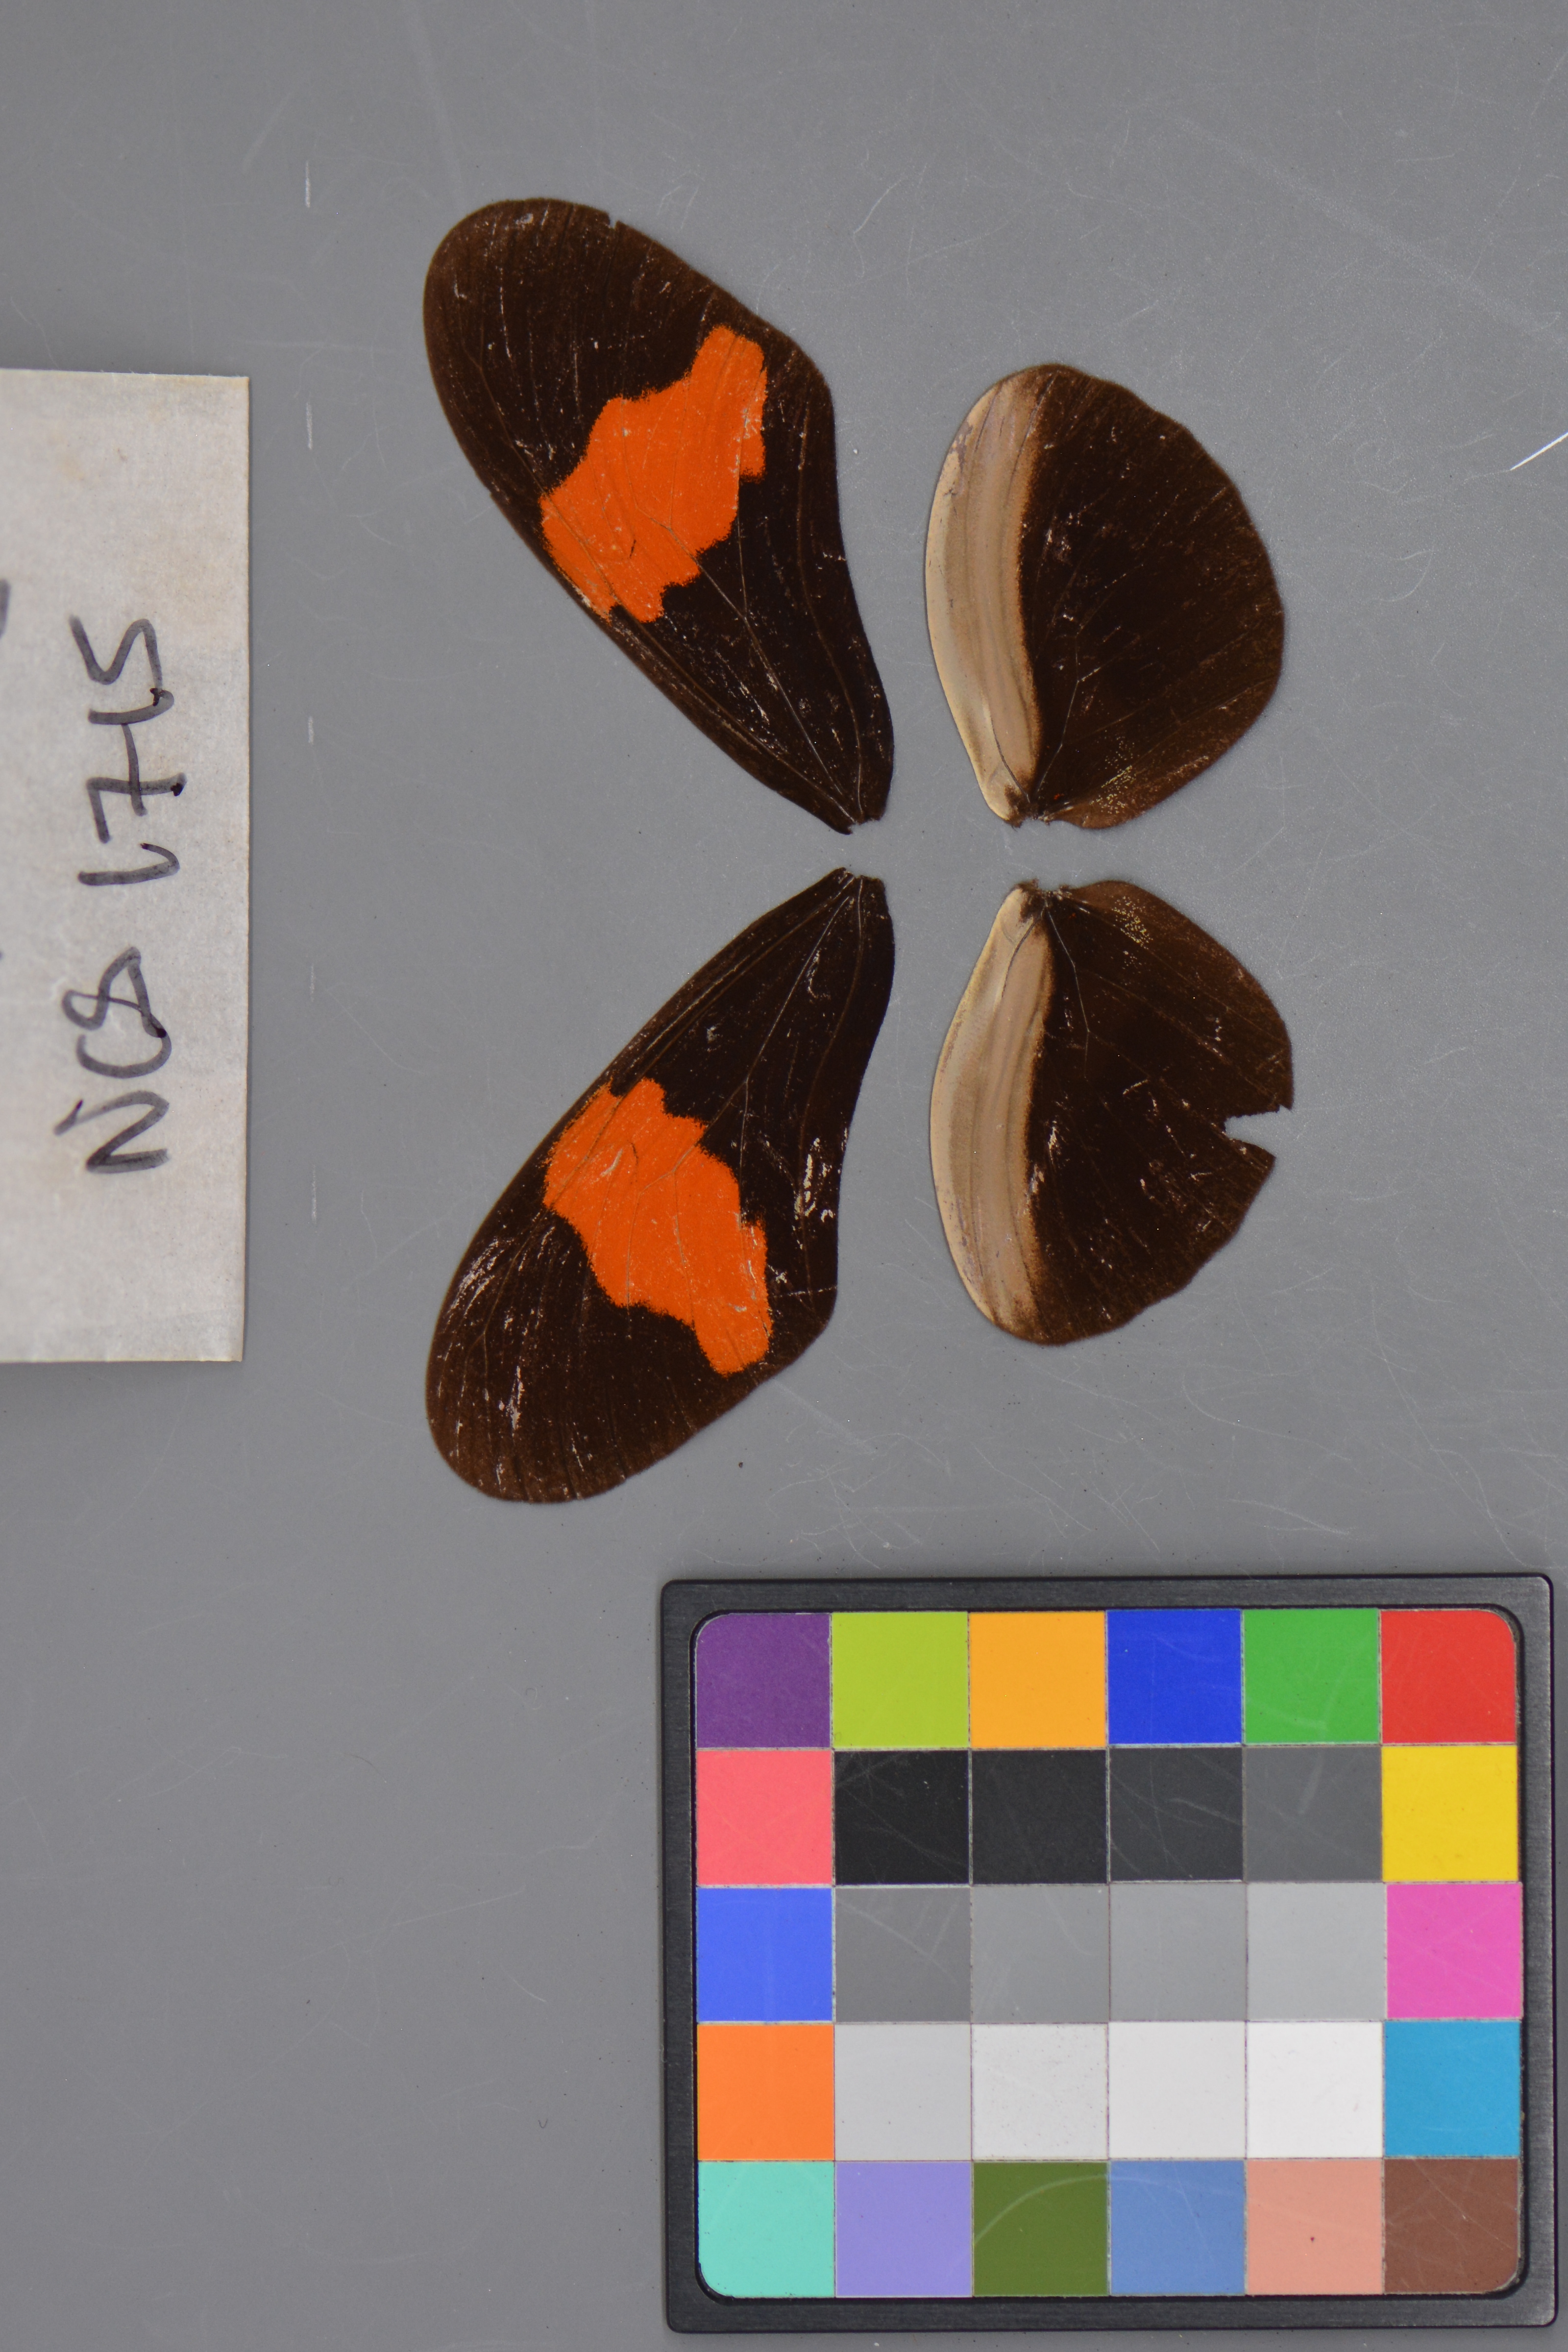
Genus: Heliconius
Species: erato
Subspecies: hydara
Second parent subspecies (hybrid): petiverana
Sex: male
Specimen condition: dorsal
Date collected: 25-Oct-08